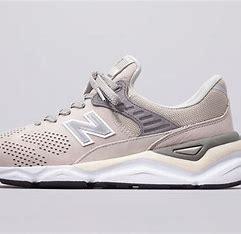
Brand: New
Model: Balance New Balance X 90